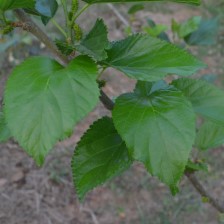
Variety: ChiangMaiBuriram60